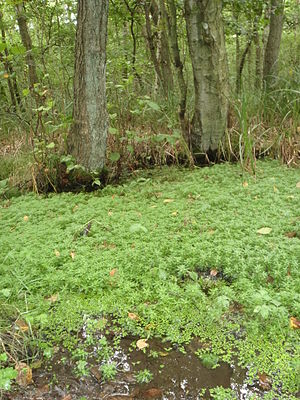
Lyngby Sø / Historie
Lyngby Åmose.
Lyngby Åmose ved Lyngby sø
Lyngby sø ligger nordvest for København i Mølleådalen hovedsagelig i Lyngby-Taarbæk Kommune. Søen er den mindste af de 4 store søer i Mølleåens vandløbssystem.